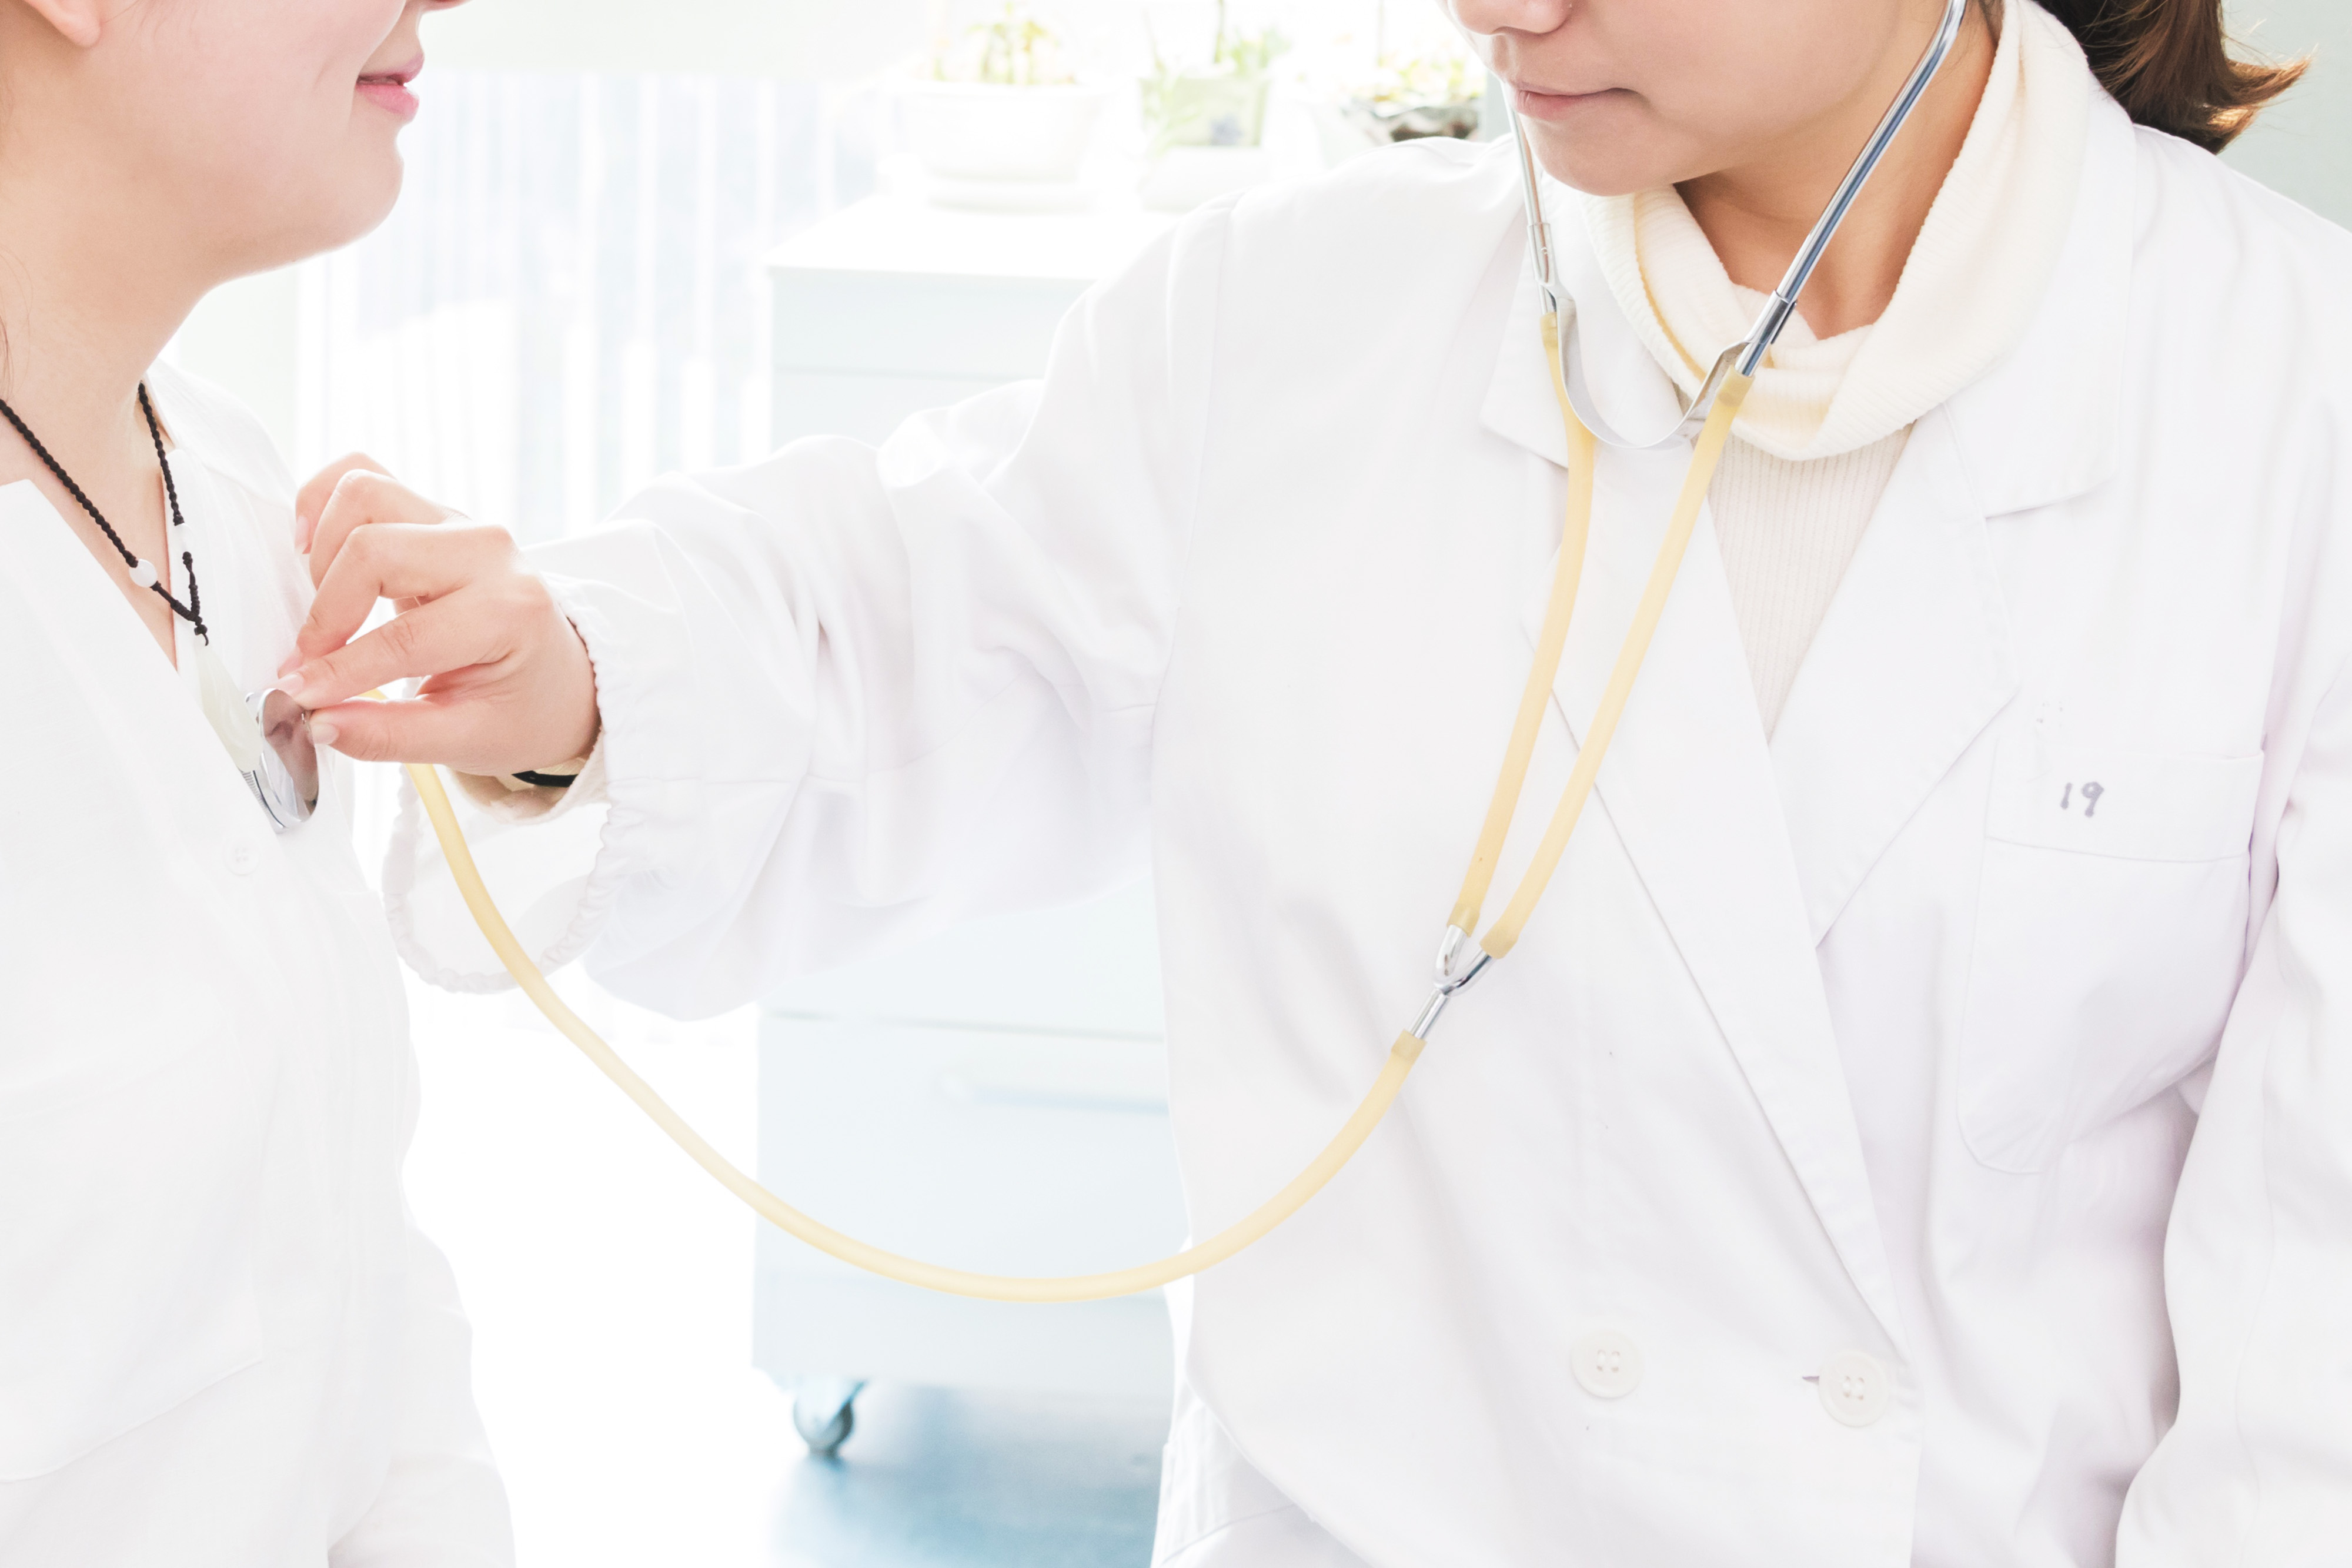
white, skin, physician, neck, stethoscope, uniform, service, ear